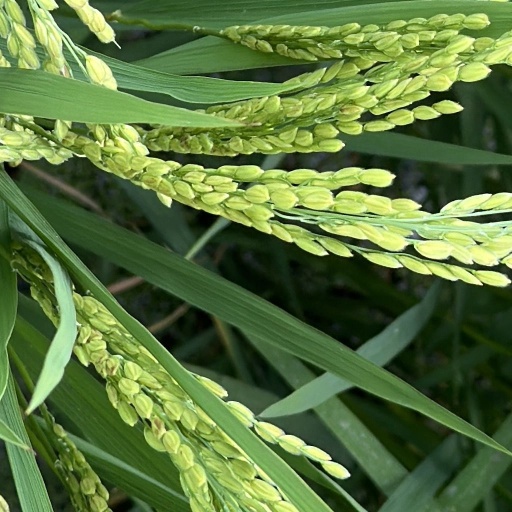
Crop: rice